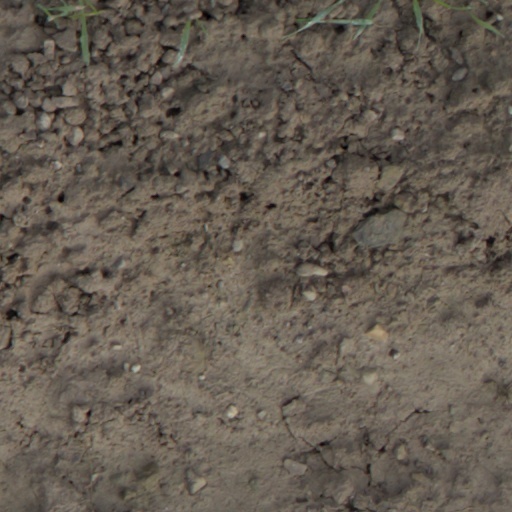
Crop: wheat